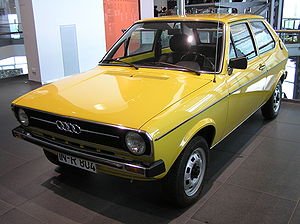
Audi 50
Audi 50 var en minibil fra Audi bygget mellem 1974 og 1978.